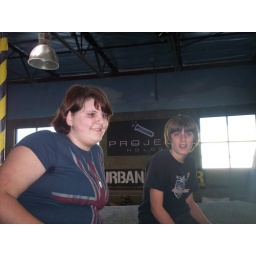
Ariel and Banjo on top of the rock wall at Vertical Heaven in Ventura on their birthday climb!